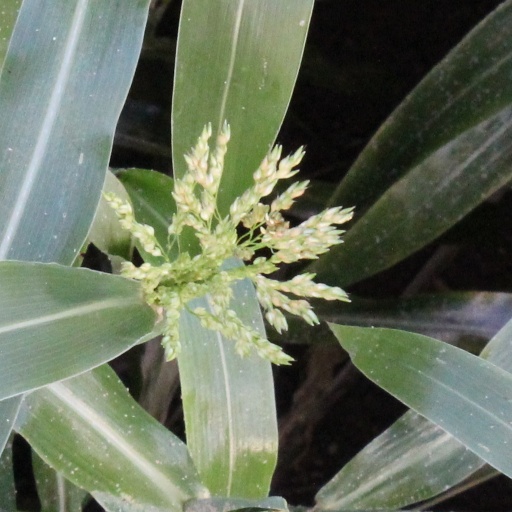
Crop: sorghum